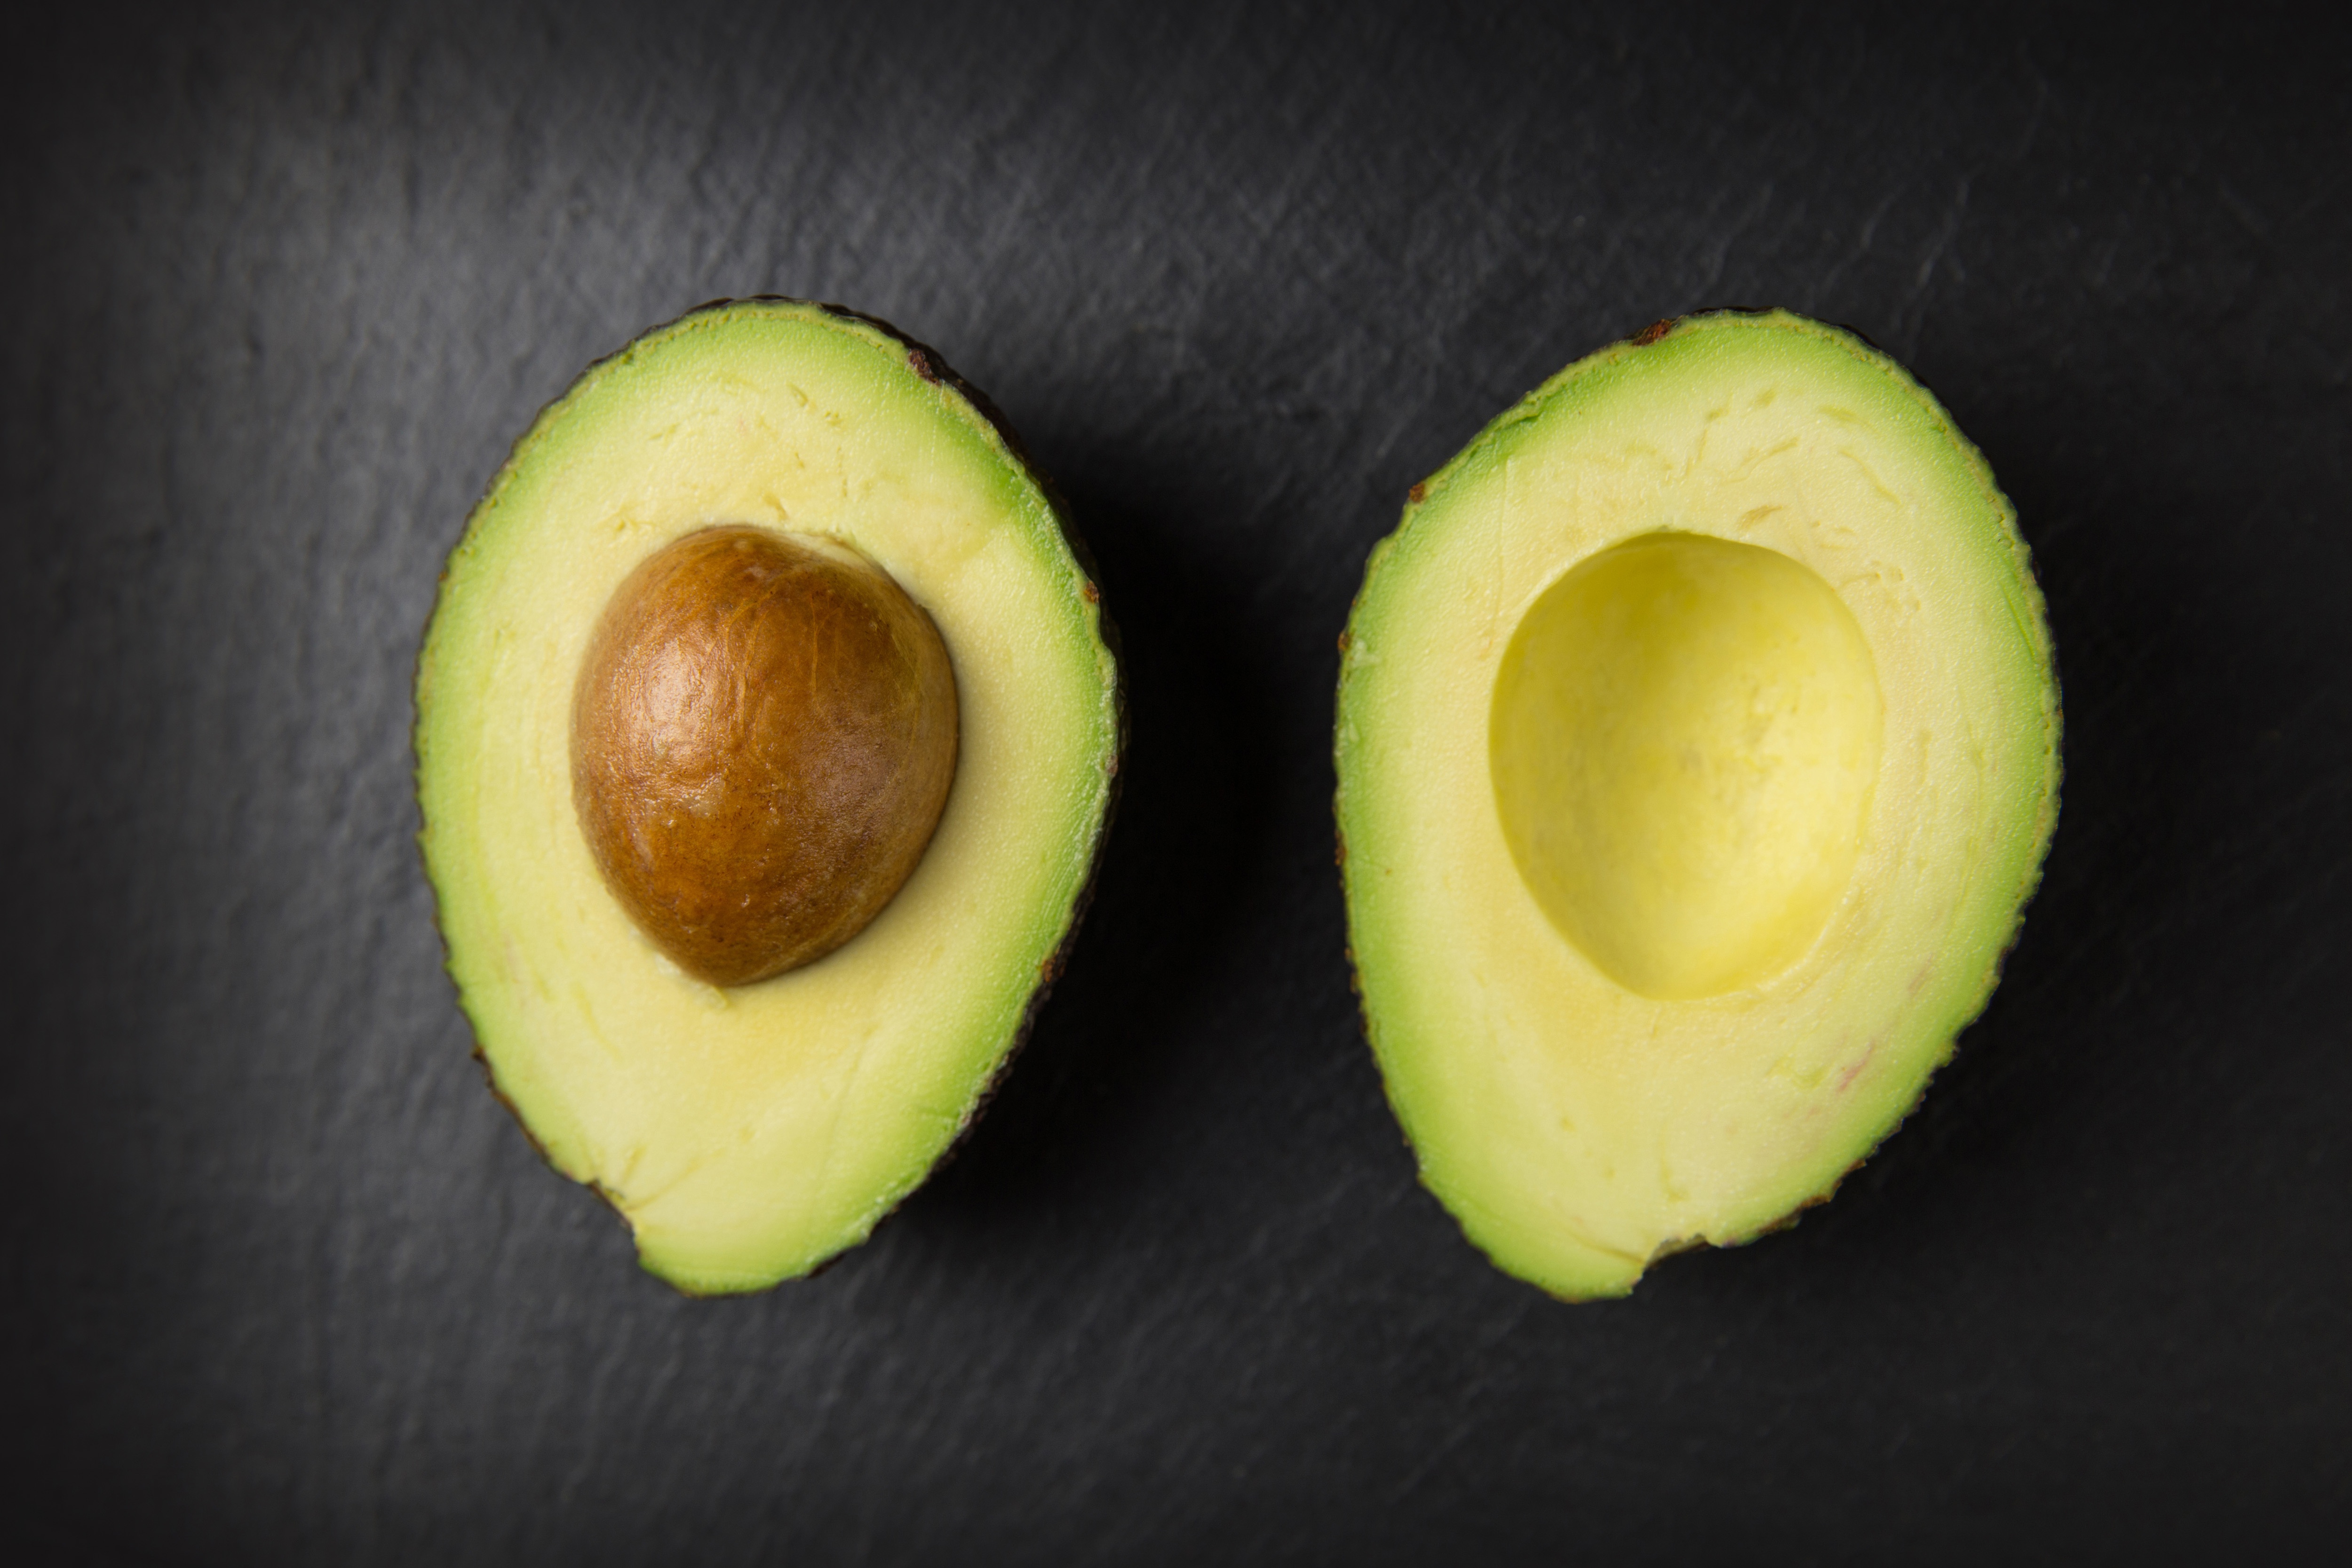
avocado, food, fruit, plant, produce, ingredient, chayote, superfood